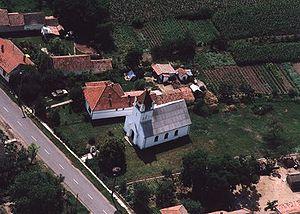
Tomajmonostora est un village et une commune du comitat de Jász-Nagykun-Szolnok en Hongrie.